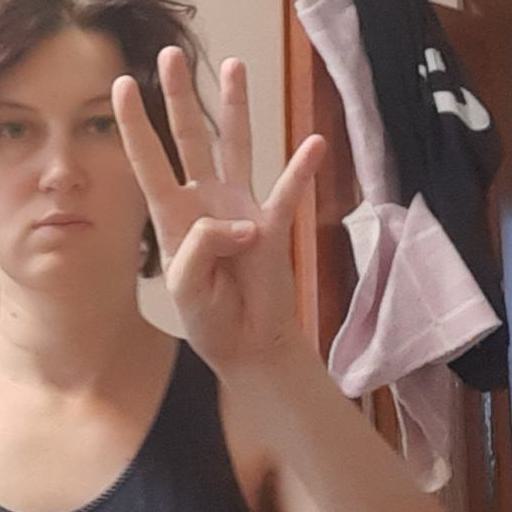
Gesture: four